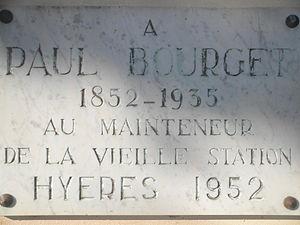
Marius Daille est un général de corps d'armée français, né le 10 octobre 1878 aux Mollettes et mort le 6 janvier 1978 à Hyères.